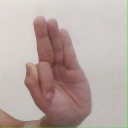
अक्षर: फ